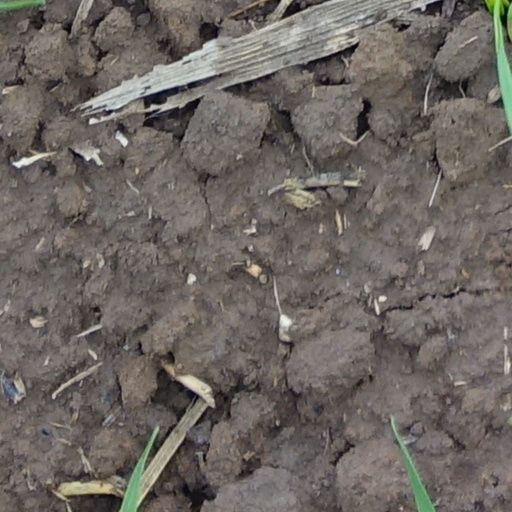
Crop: wheat